Aeronca Champion

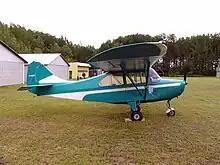
Champion 7FC Tri-Traveller

Prototype, 1 produced, serial number "7-BX-1", FAA aircraft registration number was "N4084E" but registration was canceled on 4 October 1951, no other details known.